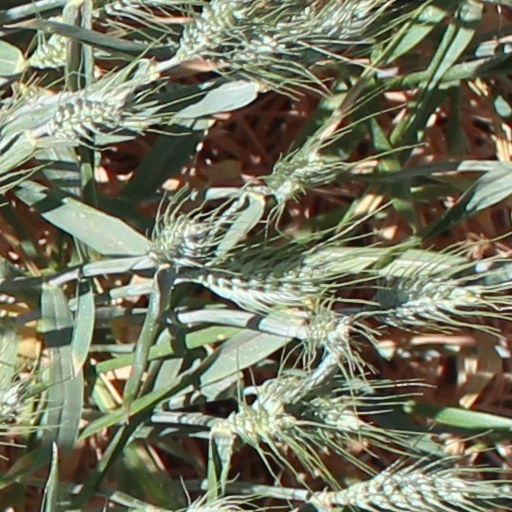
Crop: wheat